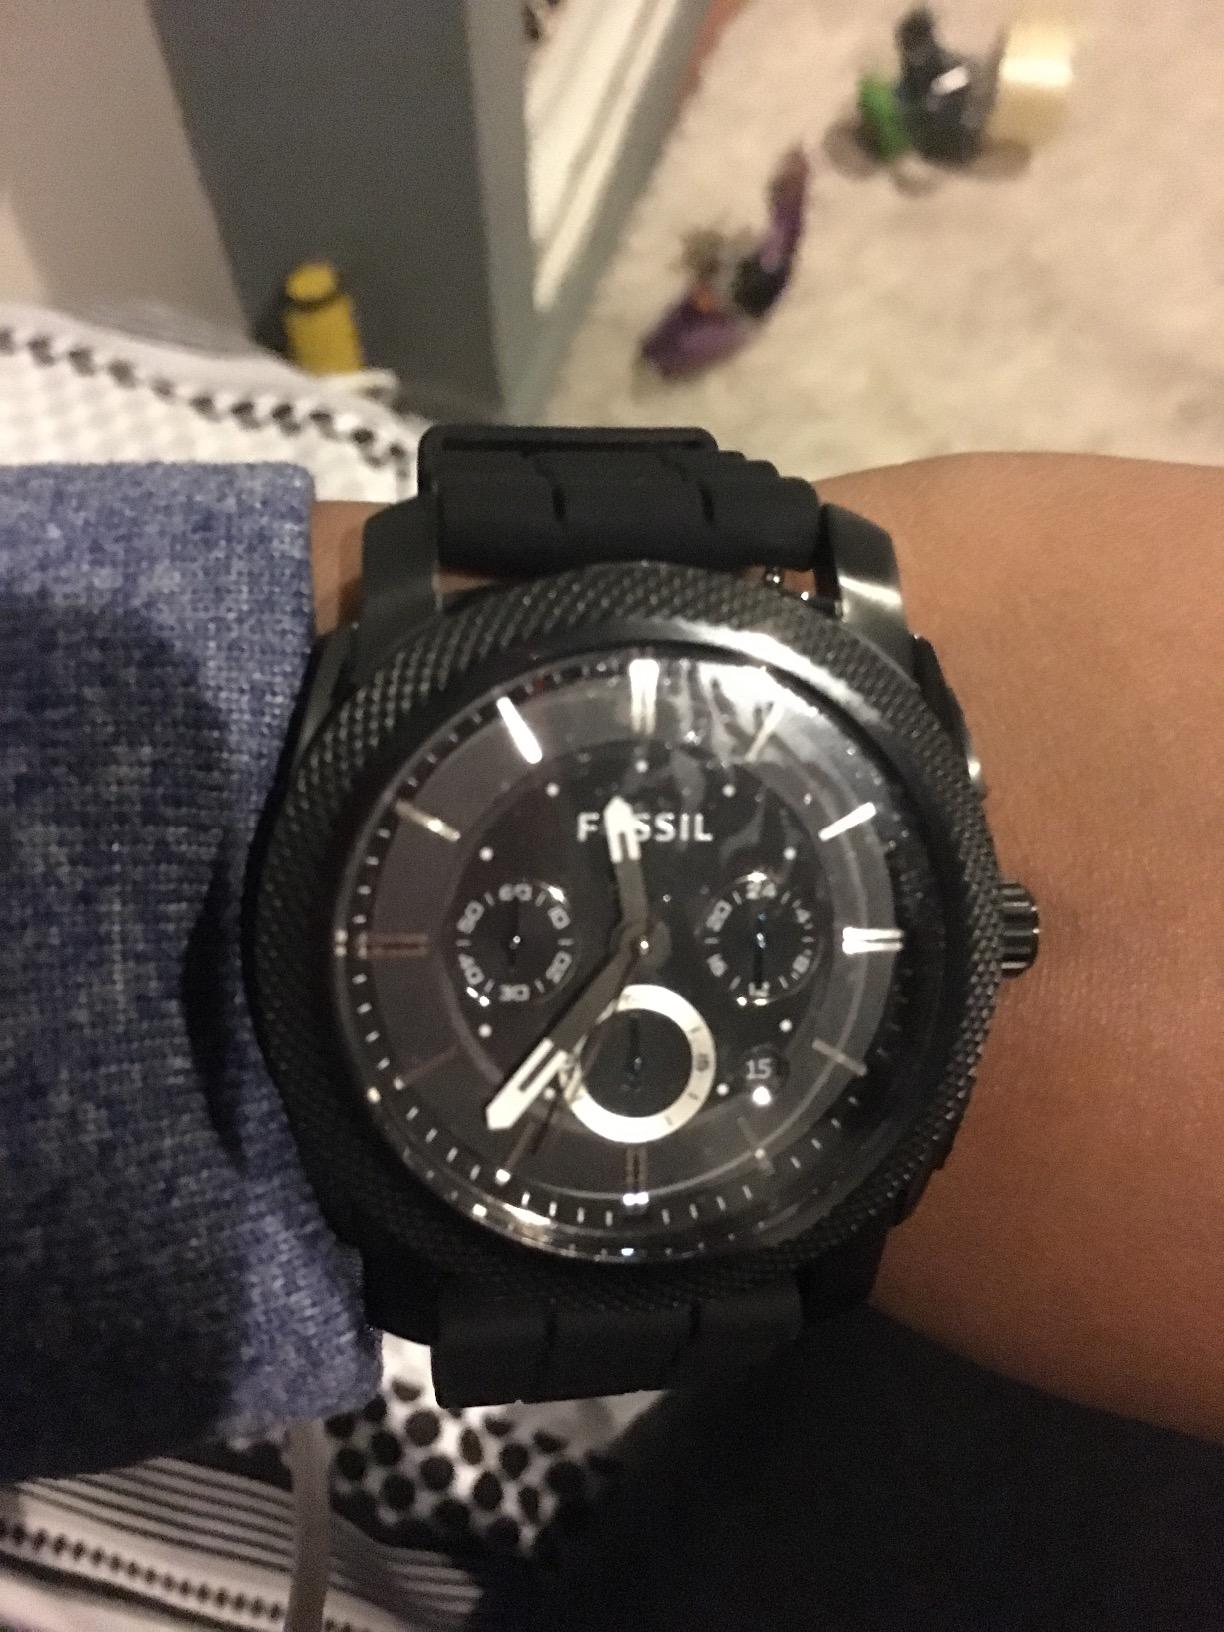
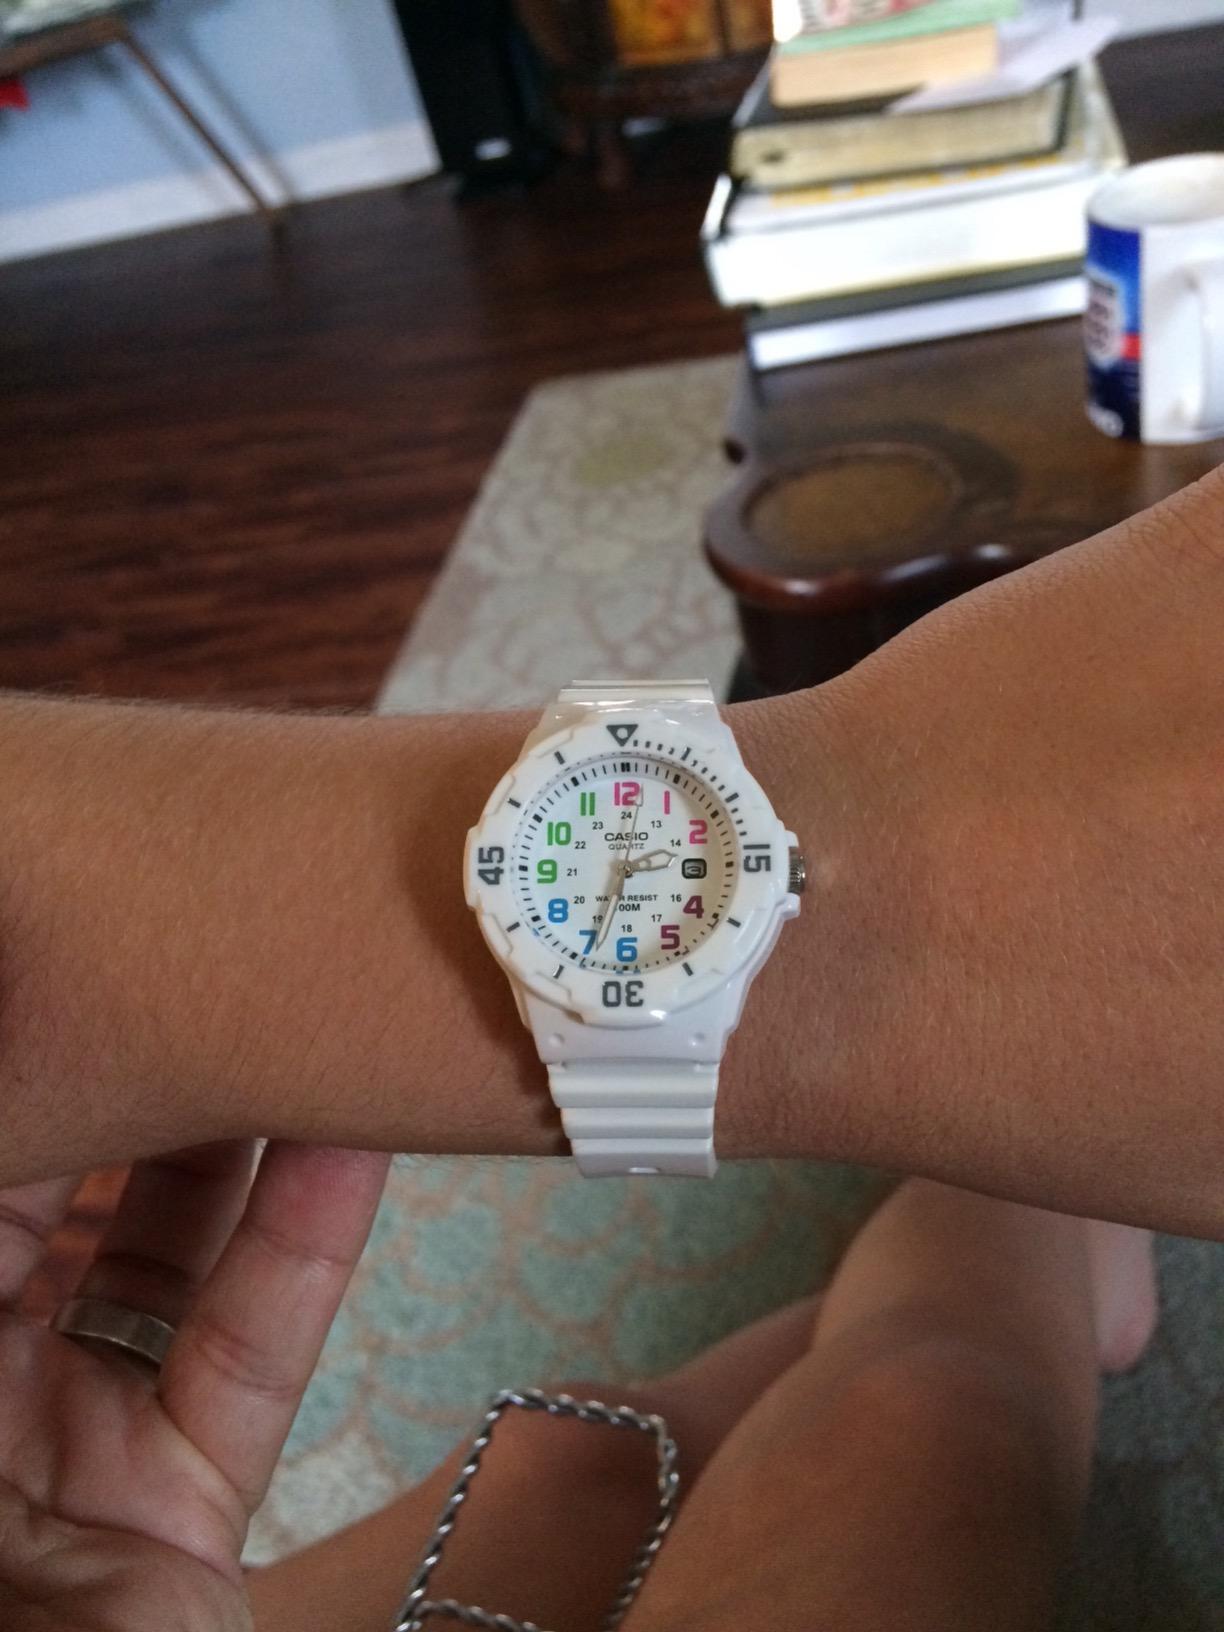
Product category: accessories_watch
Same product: no